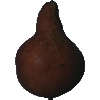
Label: Pear Kaiser 1